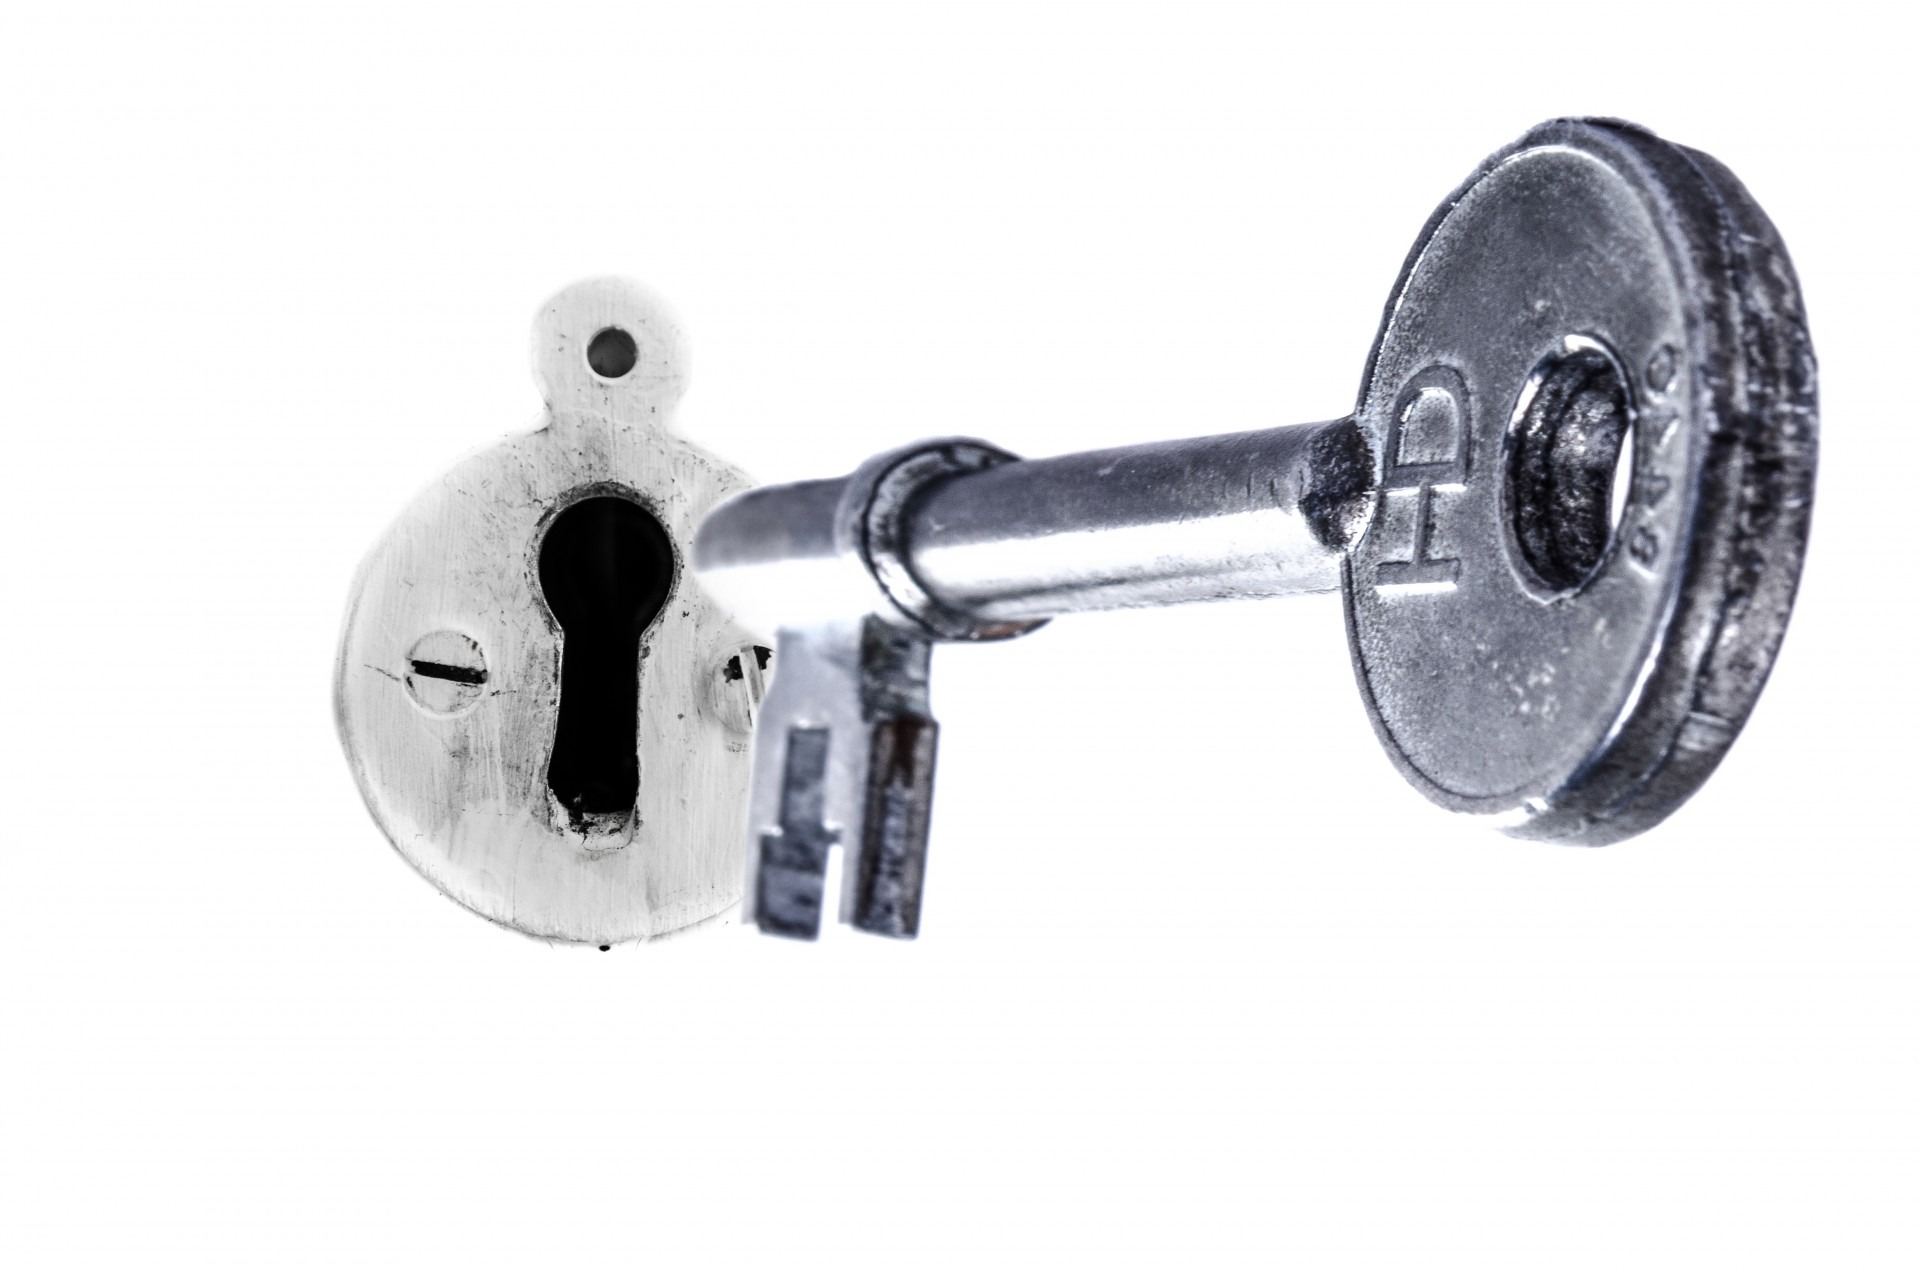
path, open, white, wheel, retro, house, home, isolated, key, metal, property, machine, door, security, product, gold, concept, access, financial, success, finance, prosperity, opportunity, ownership, barbell